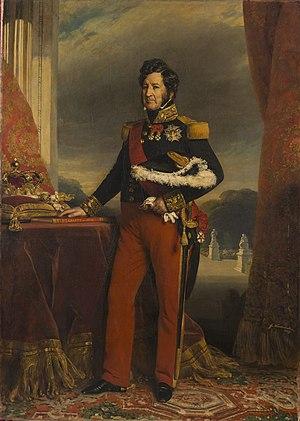
La révolution de Juillet est la deuxième révolution française après celle de 1789. Elle porte sur le trône un nouveau roi, Louis-Philippe Iᵉʳ, à la tête d'un nouveau régime, la monarchie de Juillet, qui succède à la Seconde Restauration. Cette révolution se déroule sur trois journées, les 27, 28 et 29 juillet 1830, dites « Trois Glorieuses ».
Louis Philippe Robert d’Orléans, duc d’Orléans, né le 6 février 1869 à York House, à Twickenham, au Royaume-Uni et mort le 28 mars 1926 au palais d’Orléans, à Palerme, en Sicile, est prétendant orléaniste au trône de France sous le nom de « Philippe VIII » de 1894 à 1926. C’est également un explorateur, un naturaliste et un écrivain de langue française.
Louis Philippe Albert d'Orléans, comte de Paris, est le dernier prince royal de France, de 1842 à 1848. Prétendant orléaniste au trône de France de 1848 à 1873 sous le nom de Louis-Philippe II, puis de 1883 à 1894 sous celui de Philippe VII, c’est également un écrivain et un combattant de la guerre de Sécession.